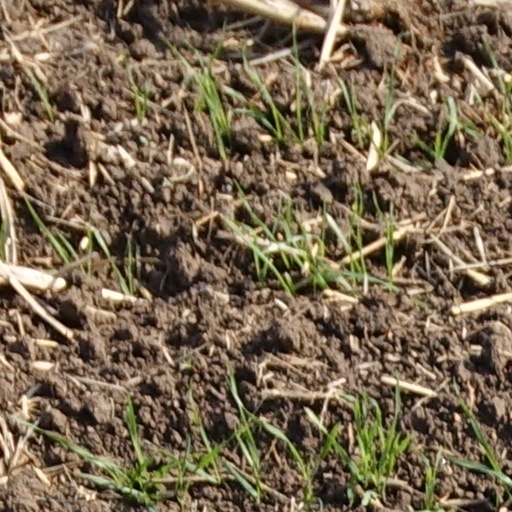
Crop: wheat